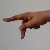
The image shows a hand gesture representing the letter 'P' in Indian Sign Language.